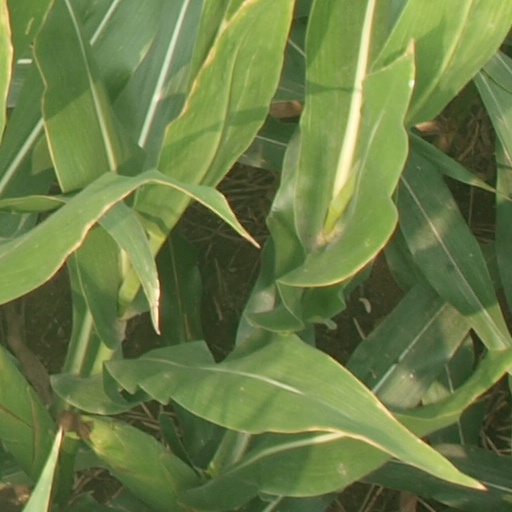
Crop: maize; corn